Lilydale, Victoria

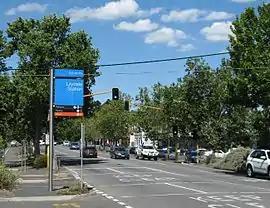
Main Street (Maroondah Highway), Lilydale before train station redevelopment

Lilydale is an outer eastern suburb of Melbourne, Victoria, Australia, 34 km east from Melbourne's central business district, located within the Shire of Yarra Ranges local government area. Lilydale recorded a population of 17,348 at the .